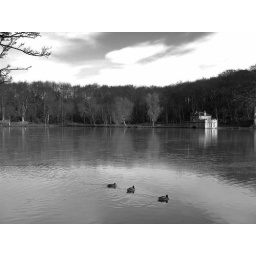
Newmillerdam looking towards the boat house over the frozen water.